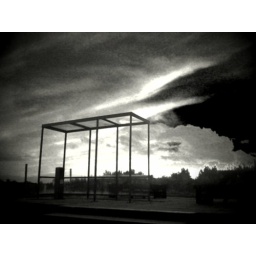
the wee lonely smoking shelter in the office car park